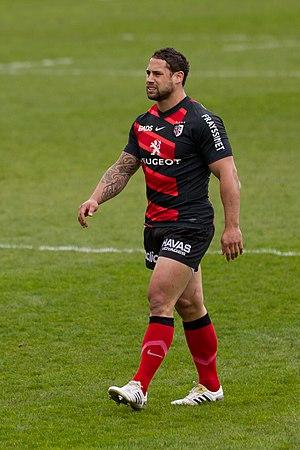
Tobias Gerald Albert Lieven Flood, dit Toby Flood, né le 8 août 1985 à Frimley, est un joueur de rugby à XV anglais. Il joue en équipe d'Angleterre et évolue au poste de demi d'ouverture ou de centre. Il retourne au Newcastle Falcons où il y a joué pendant 4 ans, après avoir joué à Newcastle Falcons, Leicester Tigers et au Stade toulousain.
Charles Luke McAlister, né le 28 août 1983 à Waitara, est un joueur de rugby à XV international néo-zélandais. Il évolue au poste de demi d'ouverture successivement au sein de l'effectif des Auckland Blues, des Sale Sharks, du Stade toulousain, du RC Toulon et de l'ASM Clermont. Il peut également évoluer au poste de trois-quarts centre.